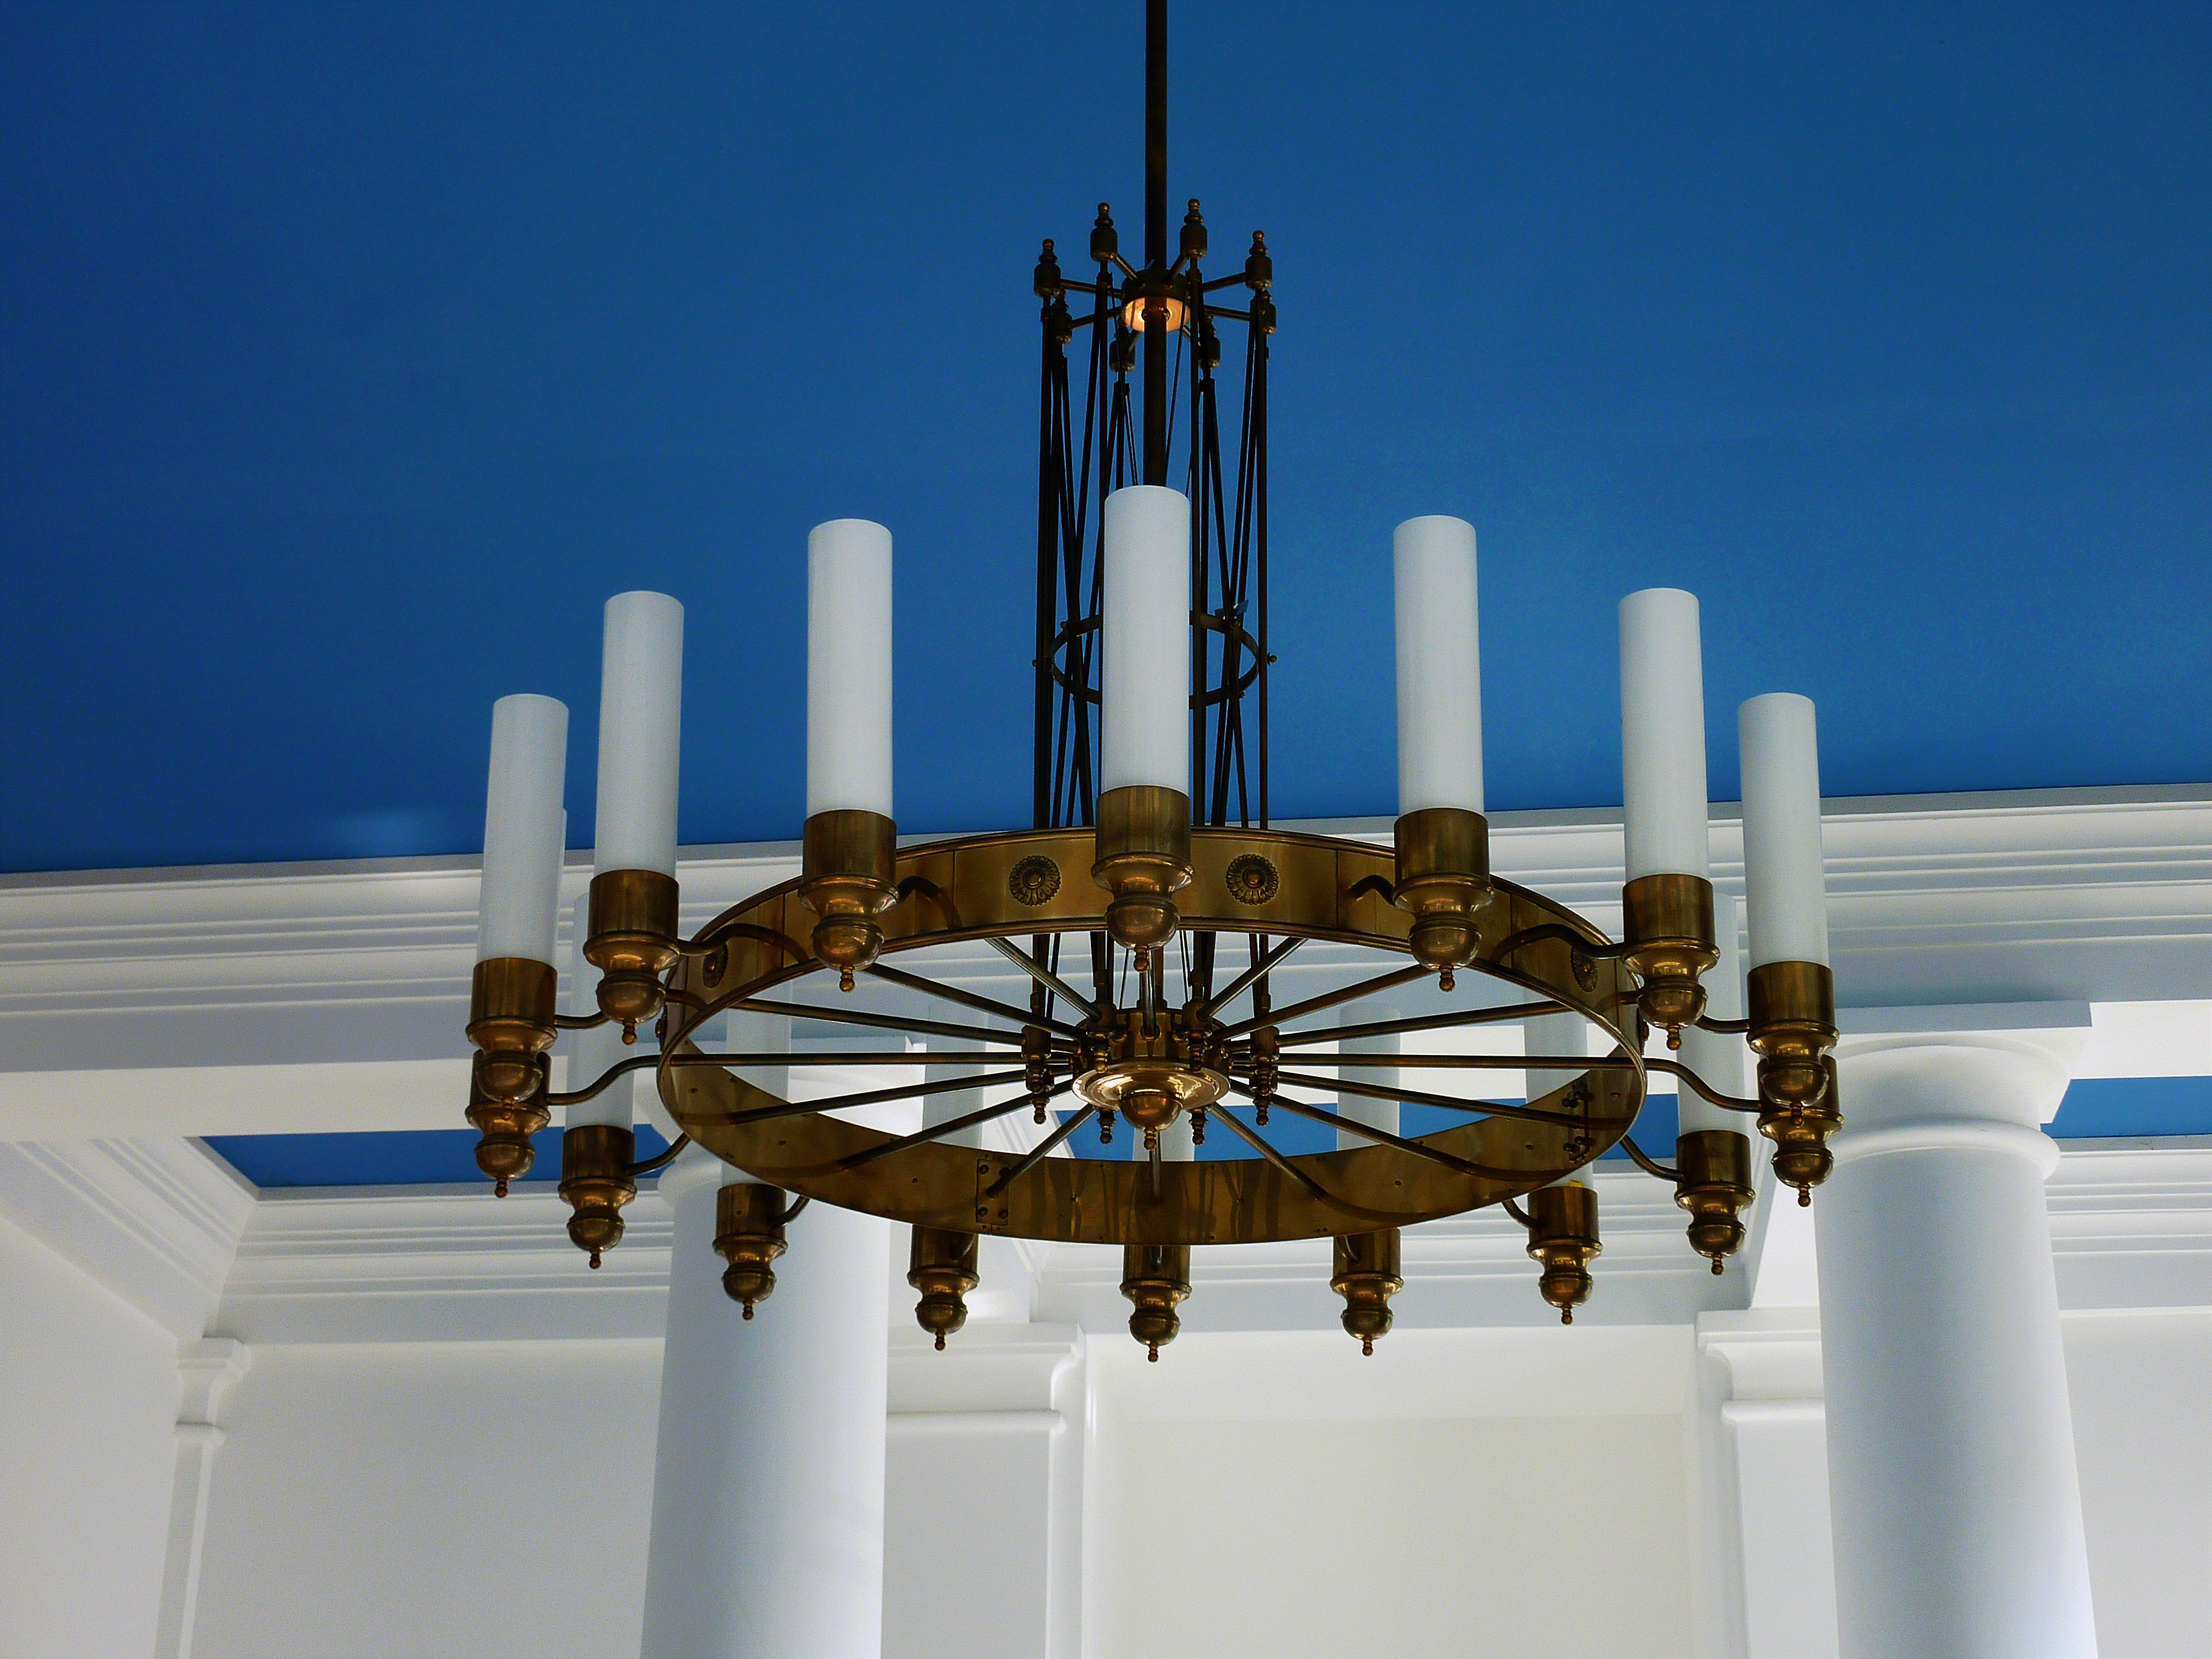
structure, home, live, blue, street light, lamp, lighting, candlestick, luxury, light fixture, chandelier